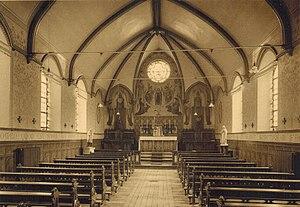
Bonne-Espérance, Vellereille-les-Brayeux (Belgique), la chapelle de l'école normale et de la section de philosophie du petit séminaire (1878), aujourd'hui détruite.
Le collège Notre-Dame de Bonne-Espérance est un établissement d'enseignement primaire et secondaire situé à Vellereille-les-Brayeux en Belgique. Il est fondé le 4 mai 1830 dans les bâtiments historiques de l'ancienne abbaye de Bonne-Espérance et destiné initialement à la formation des prêtres. Une section de philosophie préparatoire au grand séminaire et une école normale pour instituteurs y ouvrent leurs portes dans les années 1830. L'école normale est transférée à Braine-le-Comte en 1925 et la section de philosophie supprimée en 1968. Toujours en activité, l'école — primaire et secondaire — s'ouvre à l'externat et aux filles en 1985.